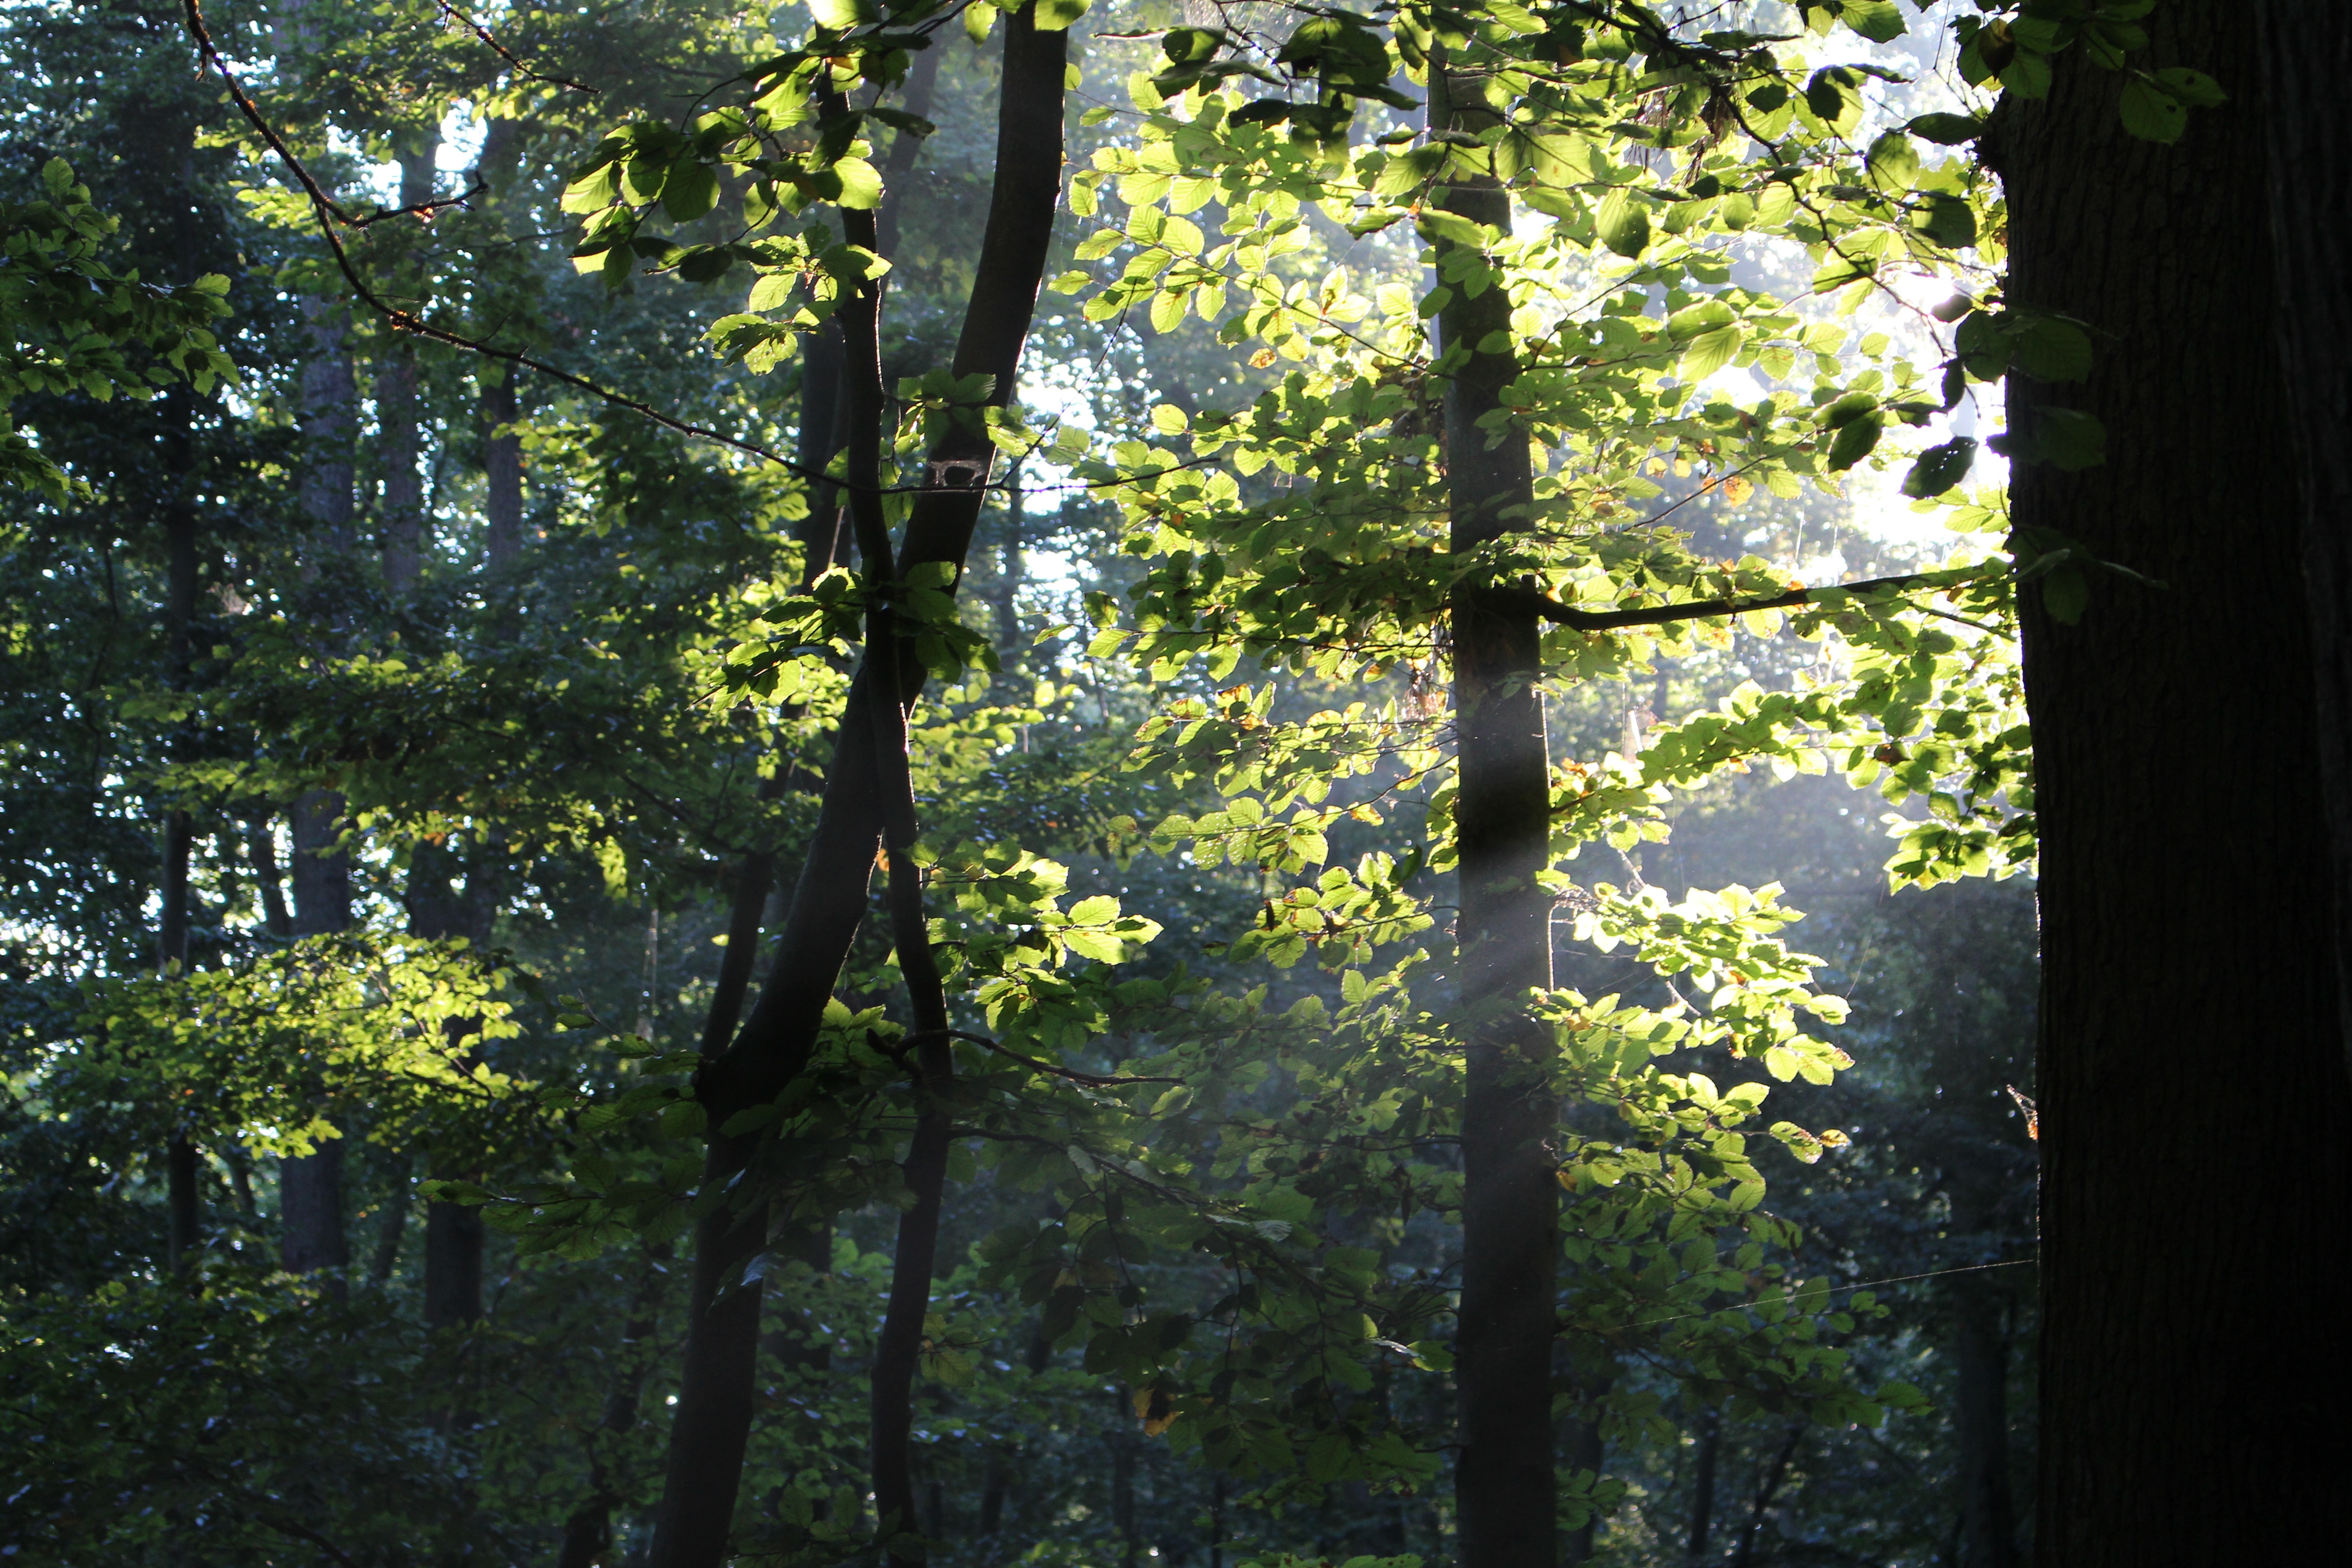
tree, nature, forest, branch, light, plant, sunshine, sun, sunlight, leaf, green, jungle, autumn, shadow, botany, season, tribe, leaves, rainforest, branches, deciduous, woodland, habitat, ecosystem, tree trunks, morgenstimmung, incidence of light, biome, old growth forest, natural environment, woody plant, temperate broadleaf and mixed forest